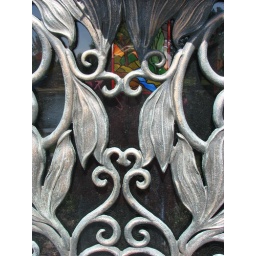
Doorway in crypt; stained glass window on back wall